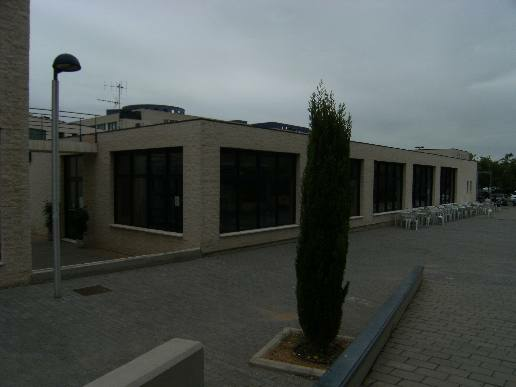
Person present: No